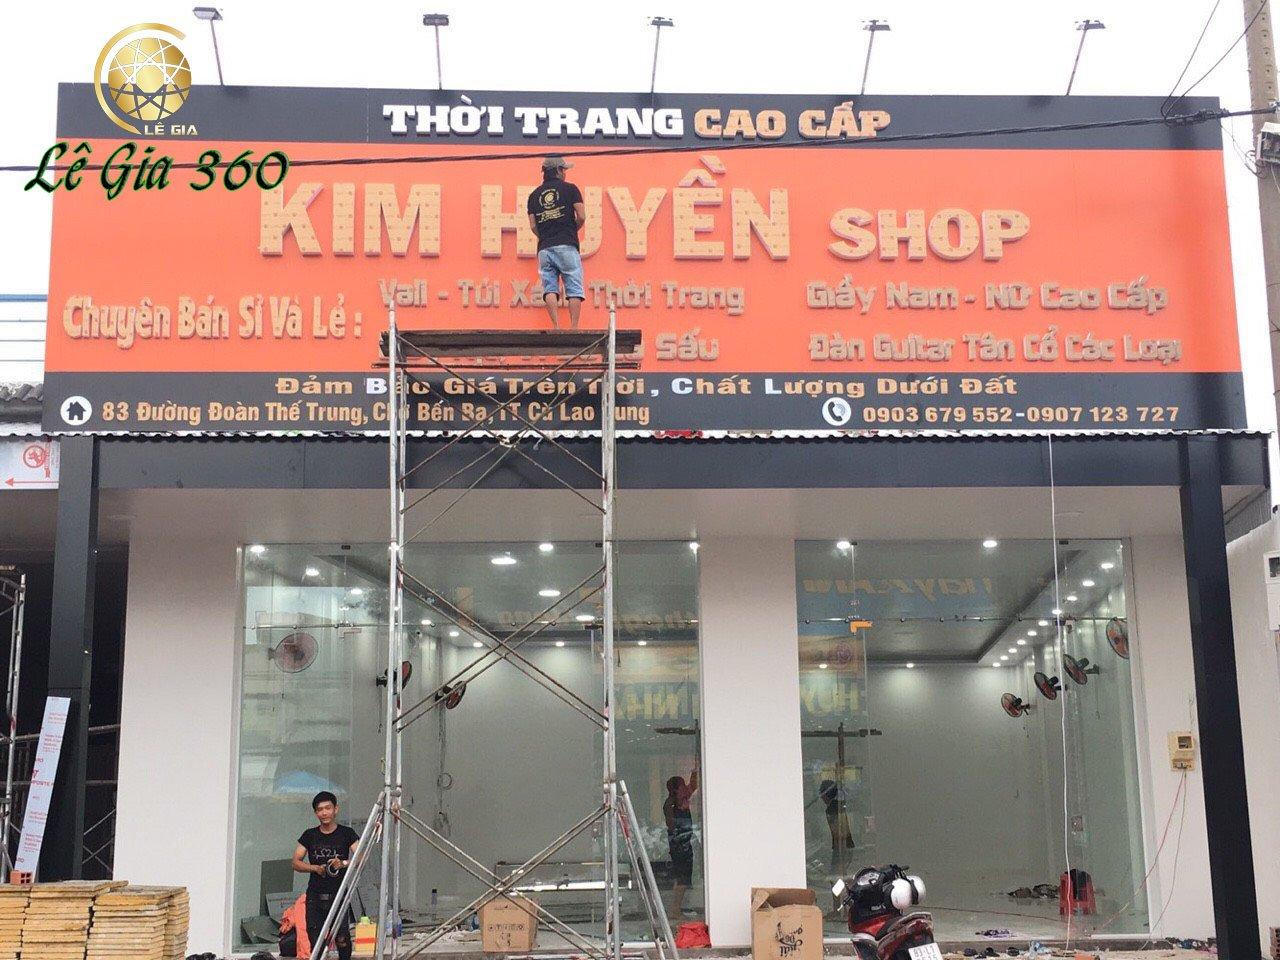
đây là hình ảnh ở phía trước một ngôi nhà đang xây dựng